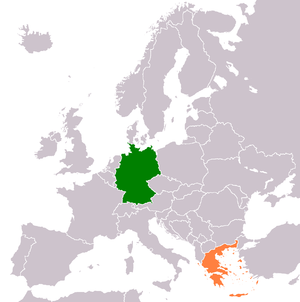
Les relations entre l'Allemagne et la Grèce sont des relations internationales s'exerçant au sein de l'Union européenne entre deux États membres de l'Union, la République fédérale d'Allemagne et la République hellénique. Elles sont structurées par deux ambassades, l'ambassade d'Allemagne en Grèce et l'ambassade de Grèce en Allemagne. L'Allemagne dispose par ailleurs d'un consulat à Thessalonique tandis que la Grèce dispose de huit consulats à Hambourg, Hanovre, Cologne, Leipzig, Munich, Düsseldorf, Stuttgart et Francfort-sur-le-Main.